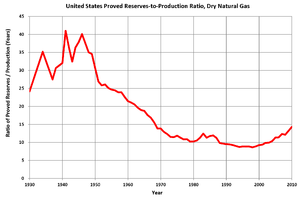
Le ratio réserves sur production est la quantité restante d'une ressource non renouvelable, exprimée en unité de temps. Bien qu’applicable à toutes les ressources naturelles, le RRP est le plus souvent appliqué aux combustibles fossiles, en particulier le pétrole et le gaz naturel. Les réserves est la quantité d'une ressource connue pour exister dans une zone et qui est économiquement récupérable. La production est la quantité de ressource extraite par unité de temps au rythme actuel.